Whale Rider

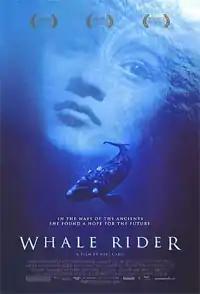
US theatrical release poster

Whale Rider is a 2002 New Zealand drama film written and directed by Niki Caro. Based on the 1987 novel "The Whale Rider" by Witi Ihimaera, the film stars Keisha Castle-Hughes as Kahu Paikea Apirana, a twelve-year-old Māori girl whose ambition is to become the chief of the tribe. Her grandfather believes that this is a role reserved for males only.